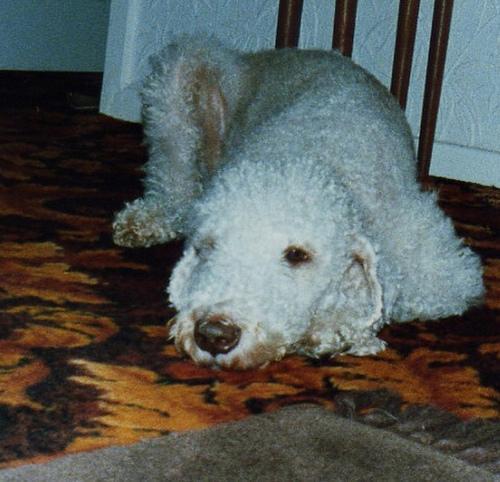
Bedlington_terrier